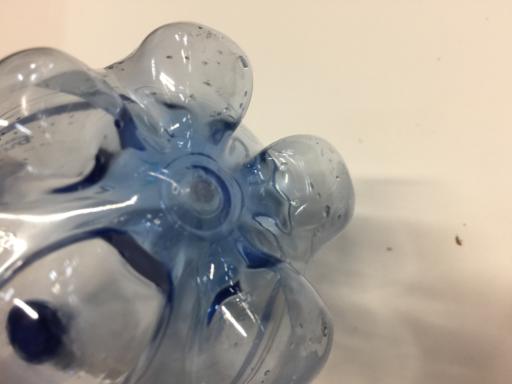
Waste category: plastic